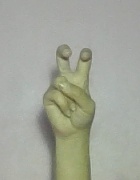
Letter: toot